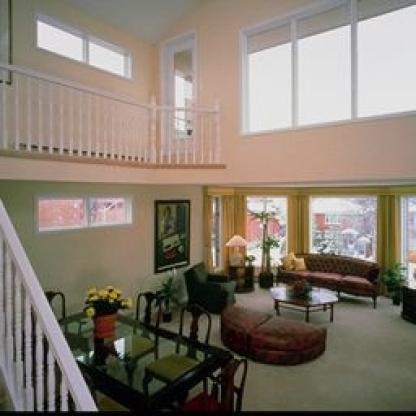
Scene: Indoor